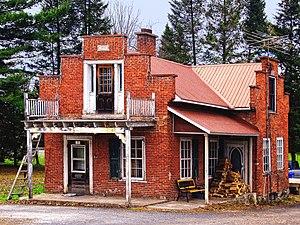
Stanbridge East - Maison de 1812
Stanbridge East est une municipalité du Québec, située dans la municipalité régionale de comté de Brome-Missisquoi, dans la région administrative de la Montérégie.